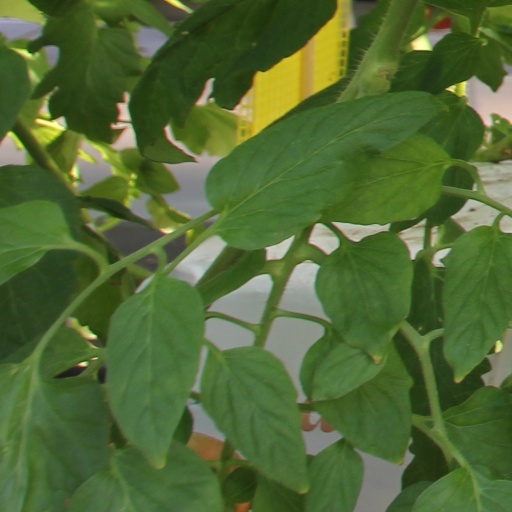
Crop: tomato